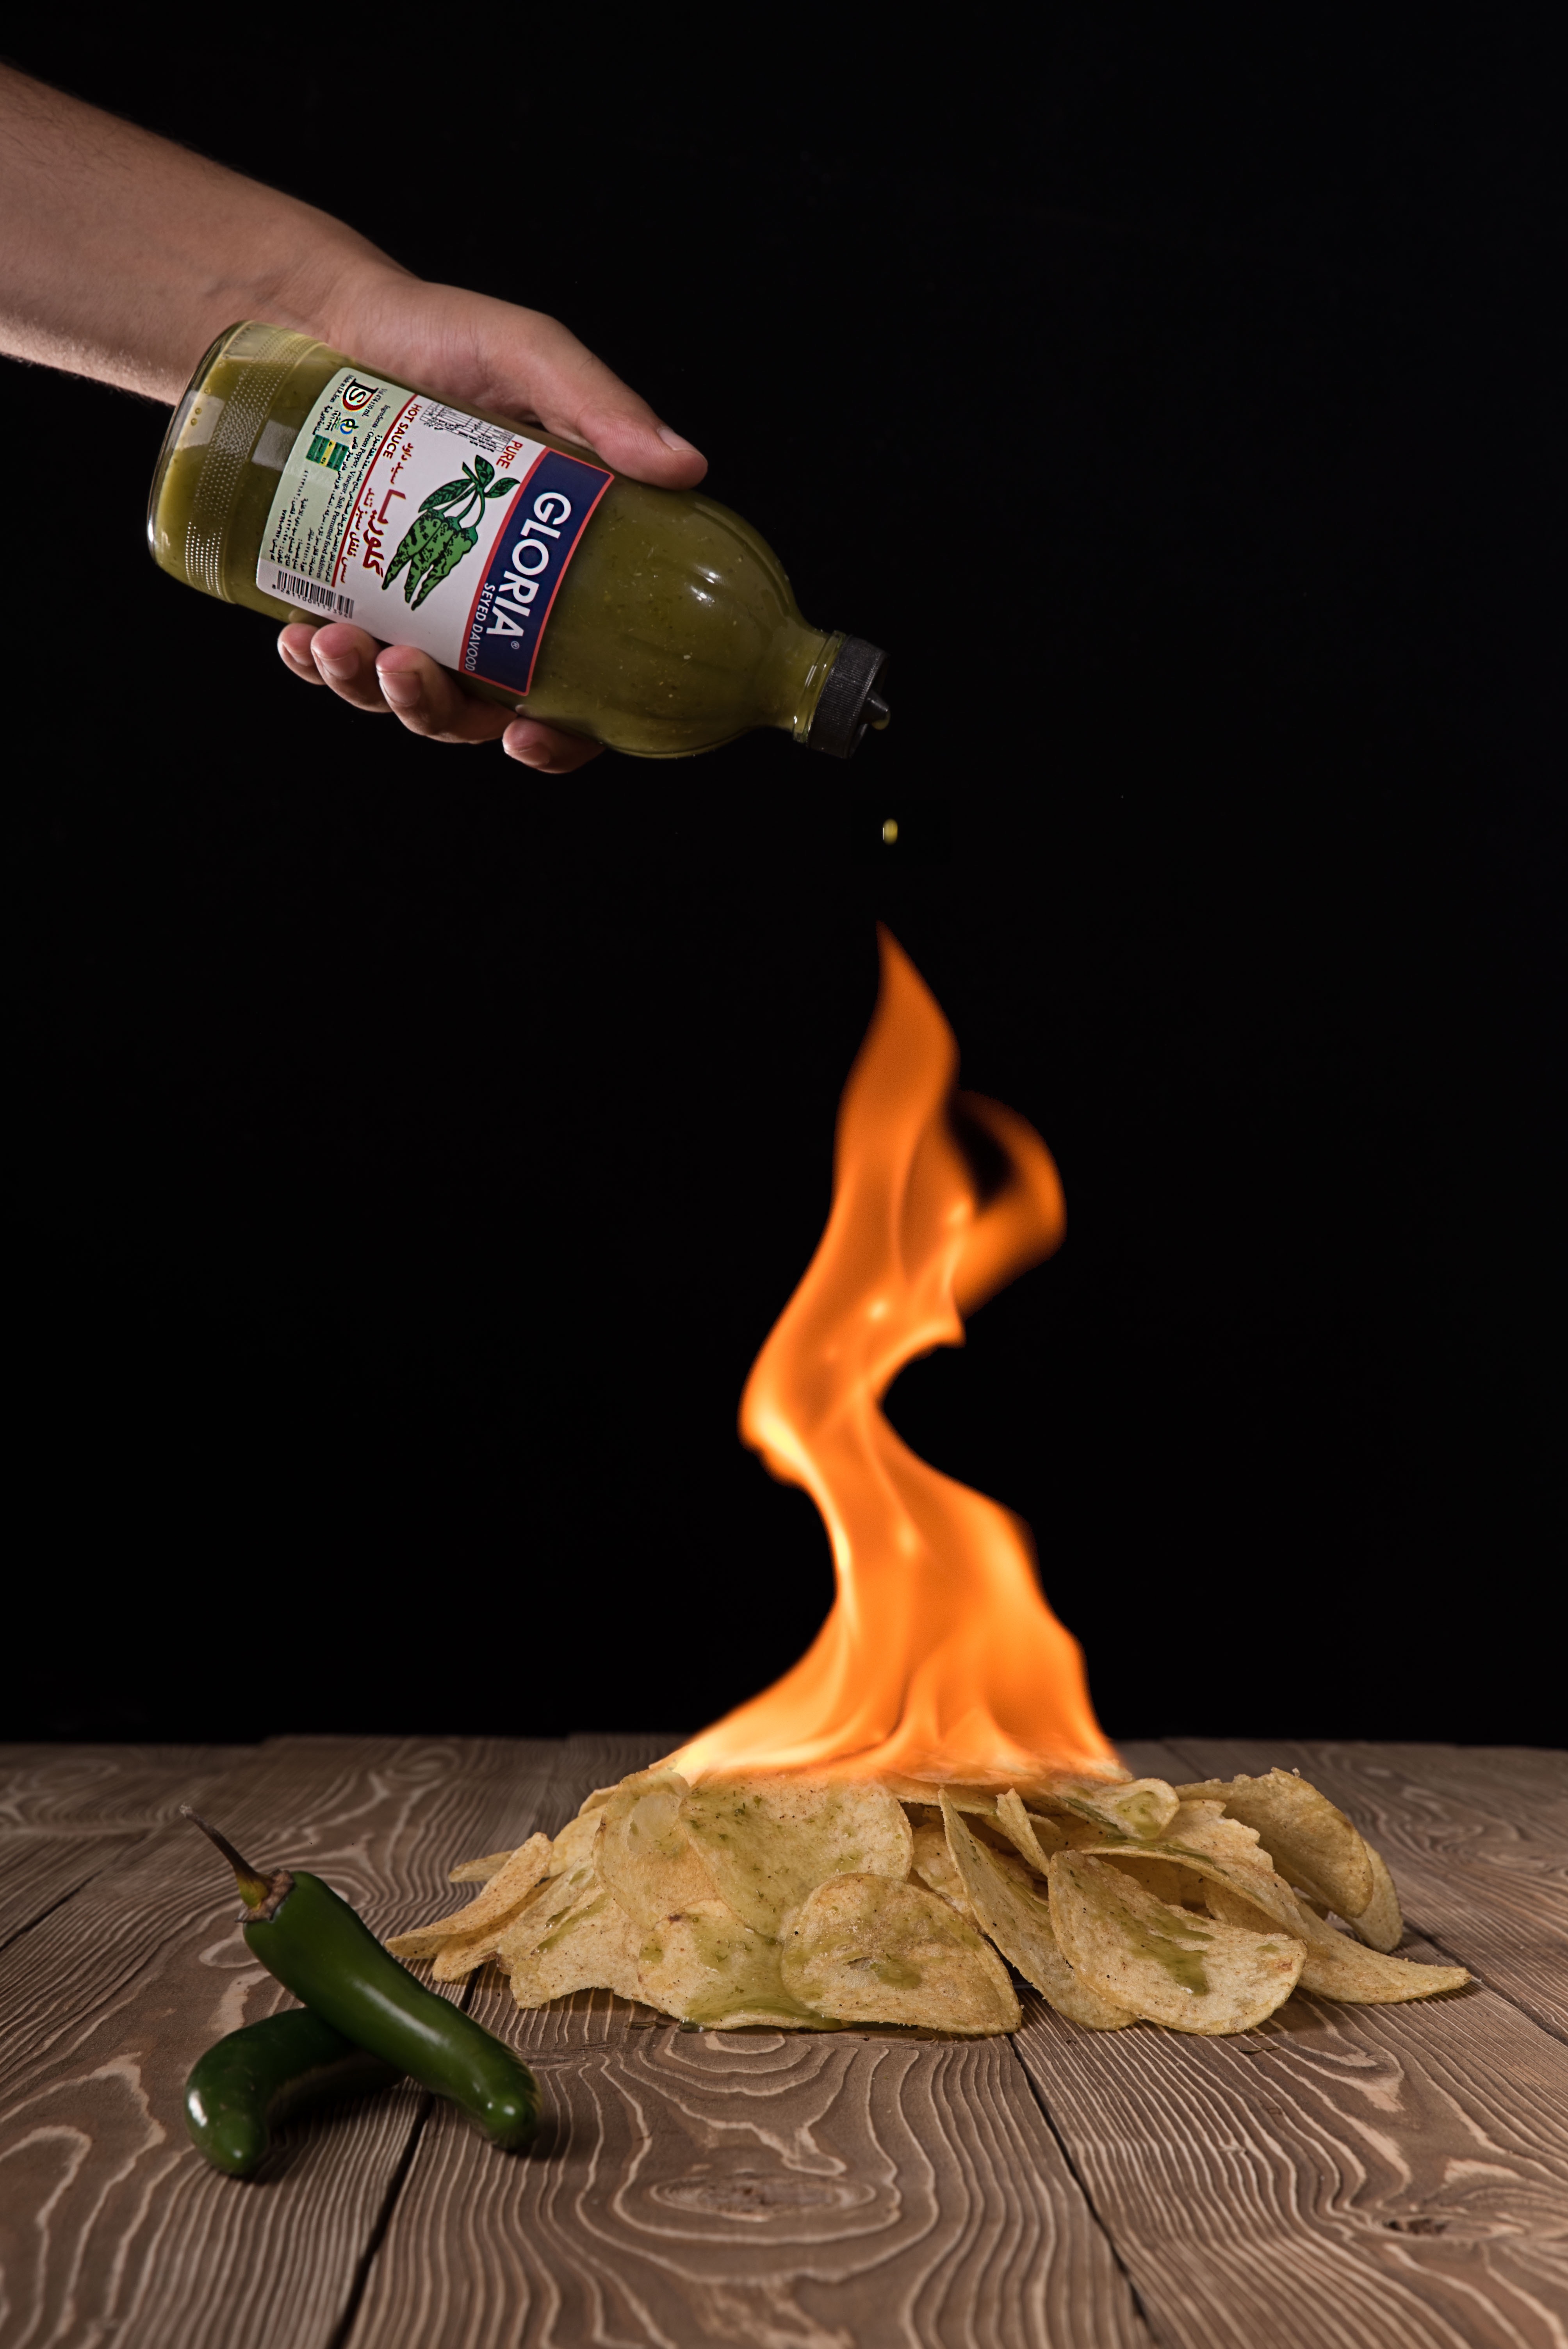
art, still life photography